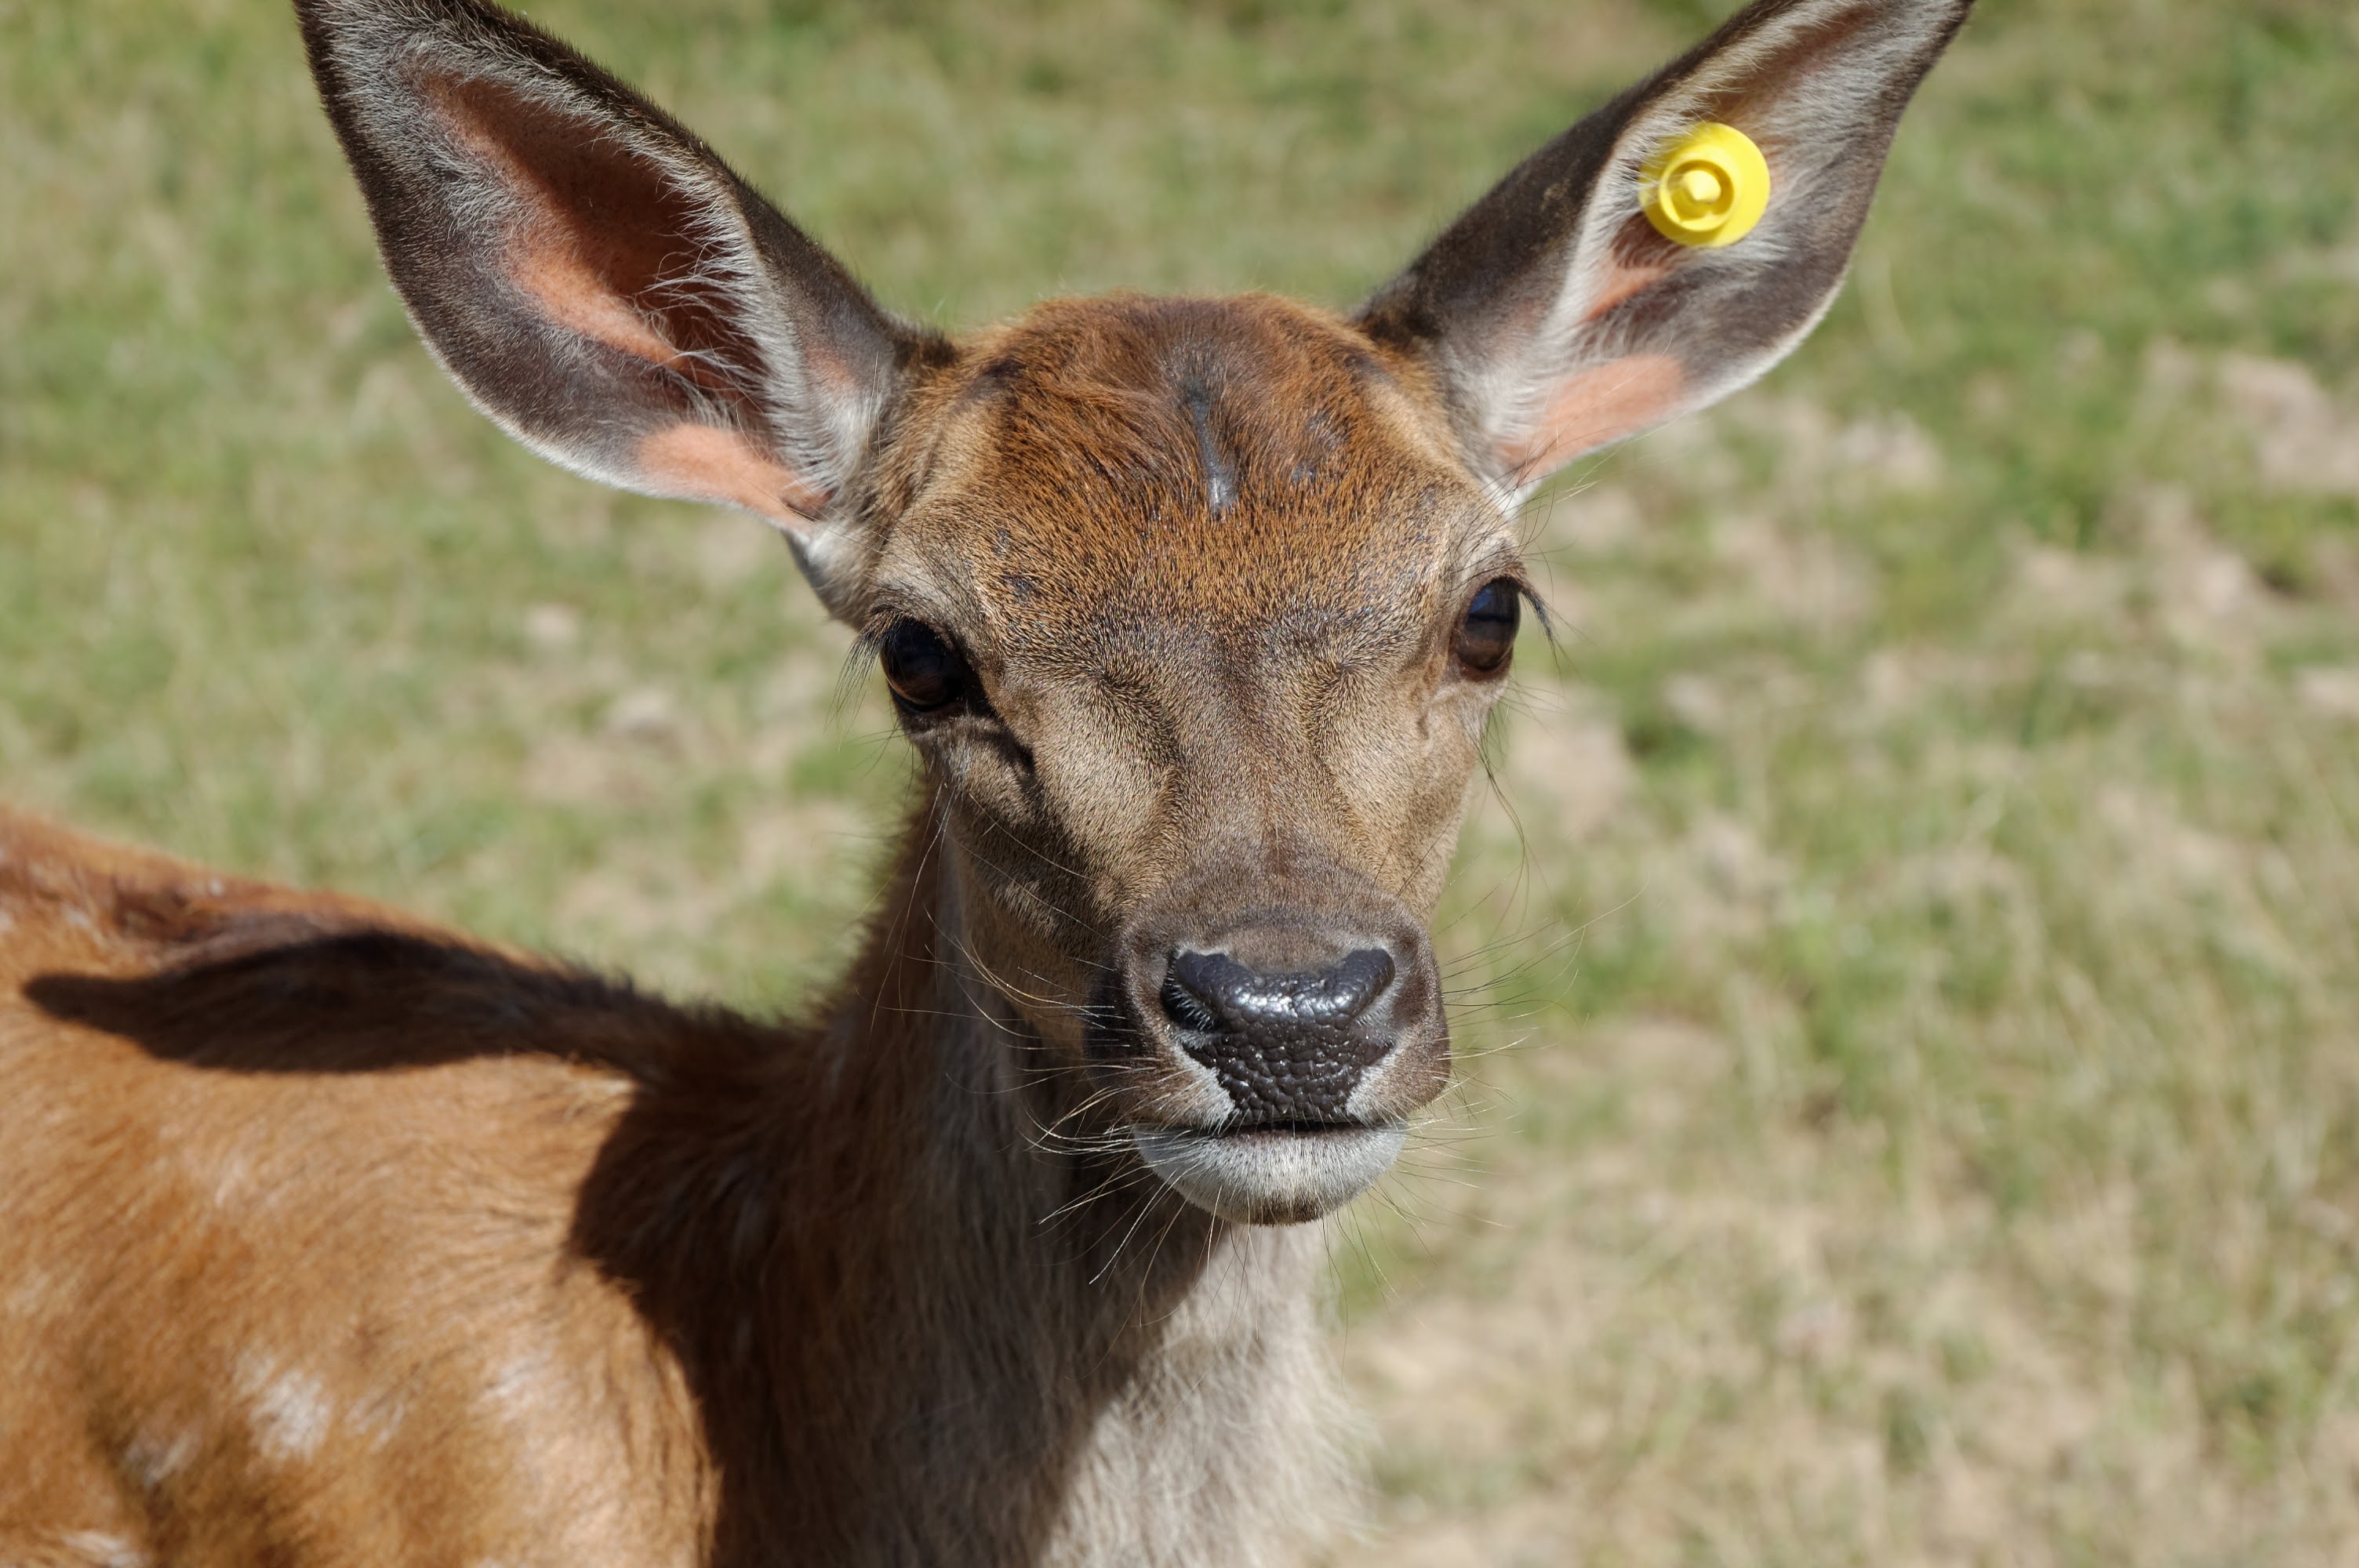
animal, wildlife, deer, zoo, horn, mammal, fauna, antelope, head, vertebrate, impala, waterbuck, suede, white tailed deer, pronghorn, musk deer